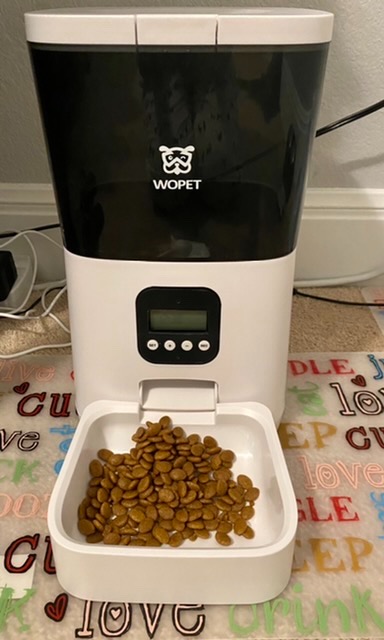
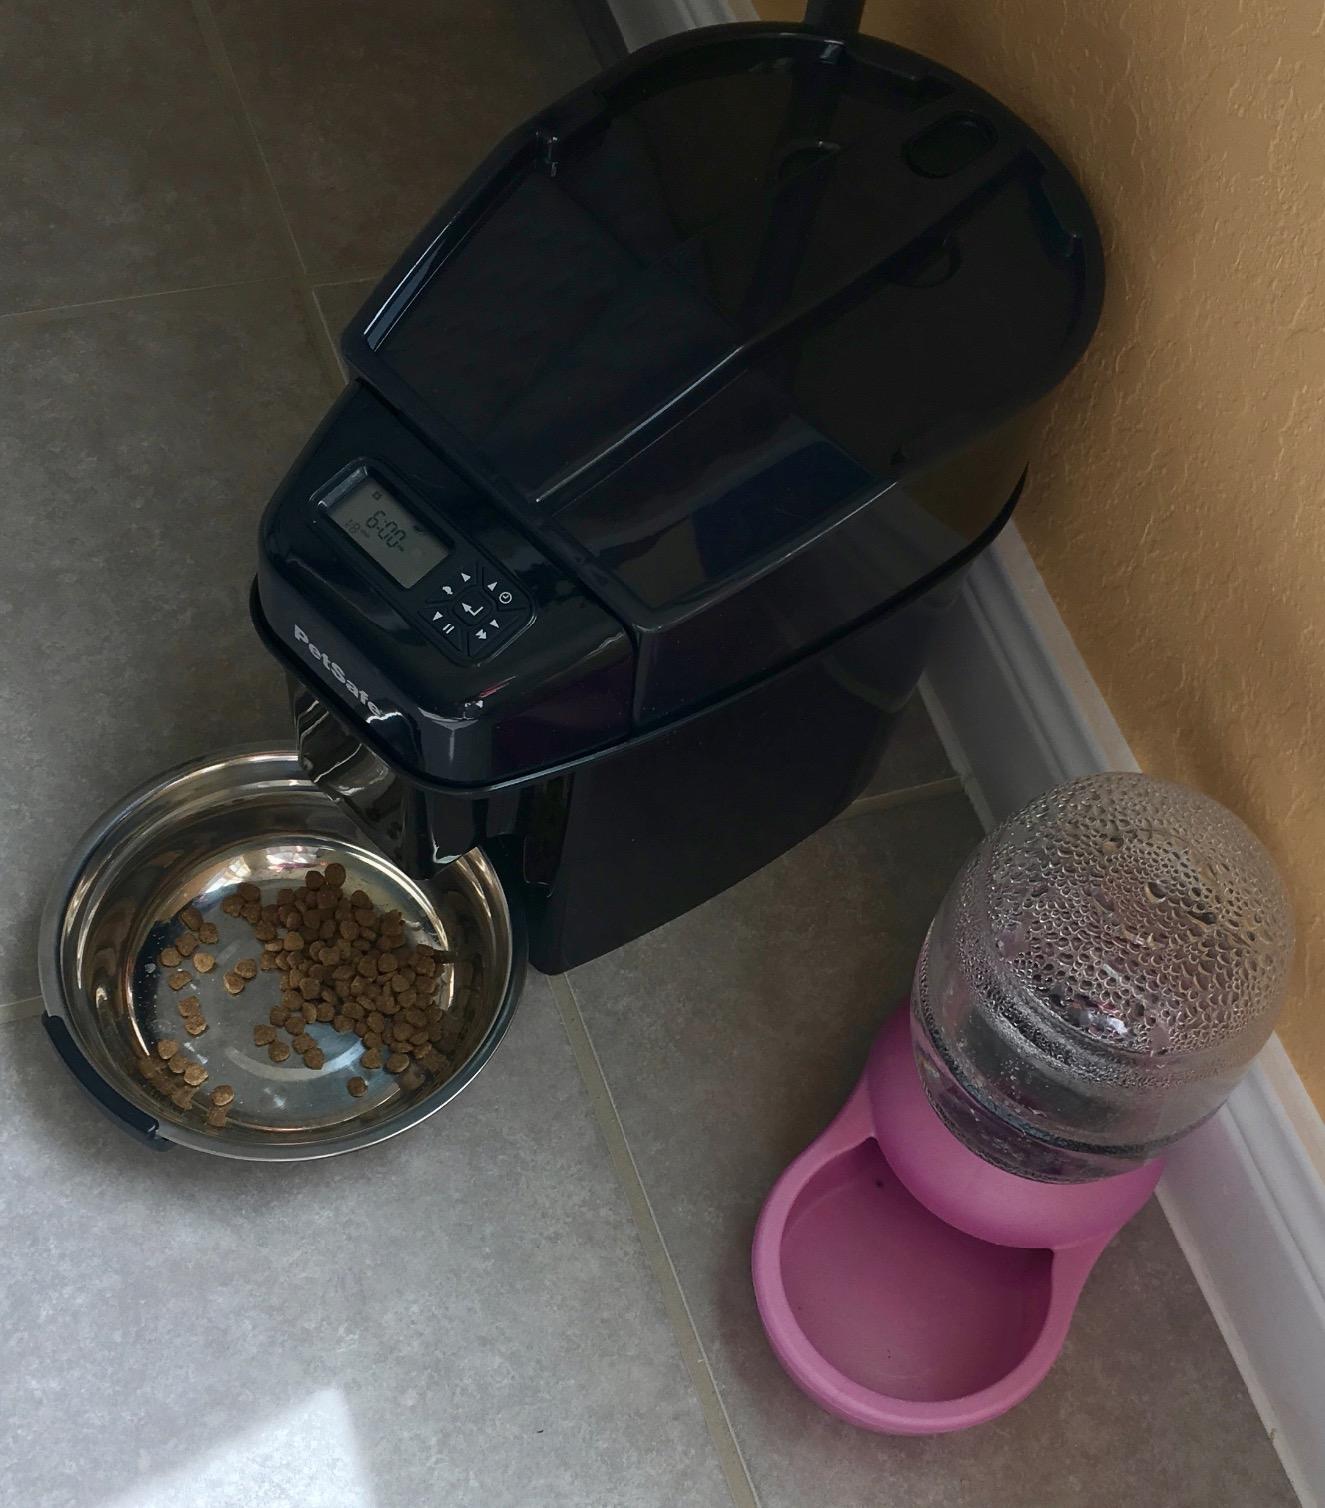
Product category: items_feeder
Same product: no